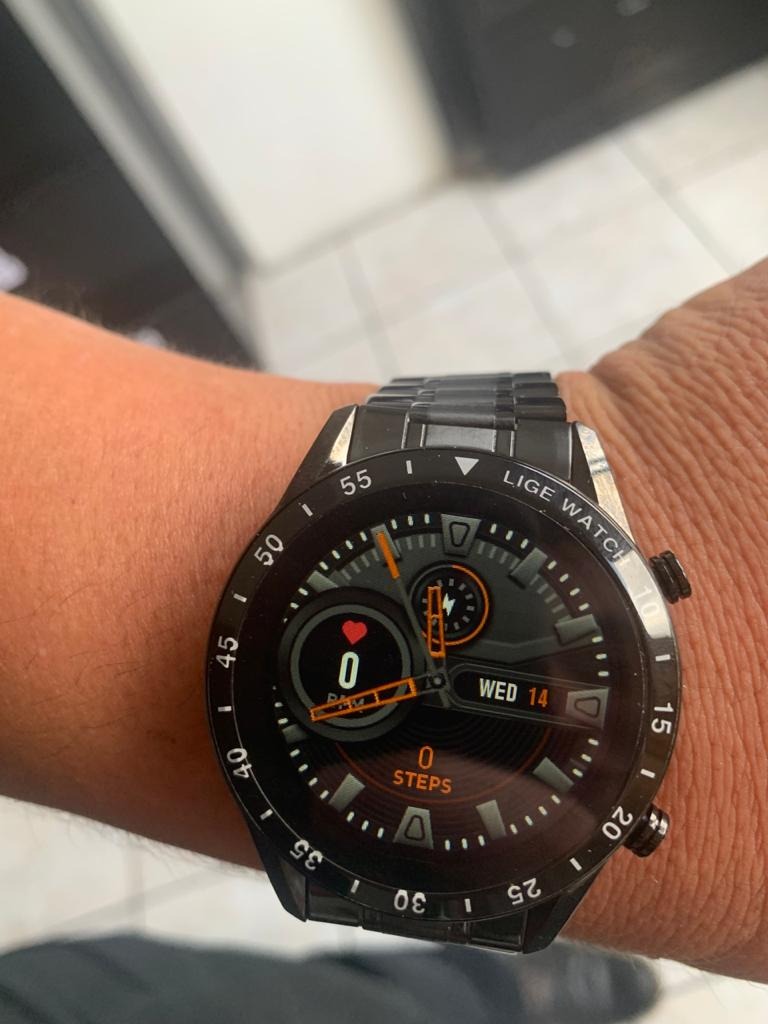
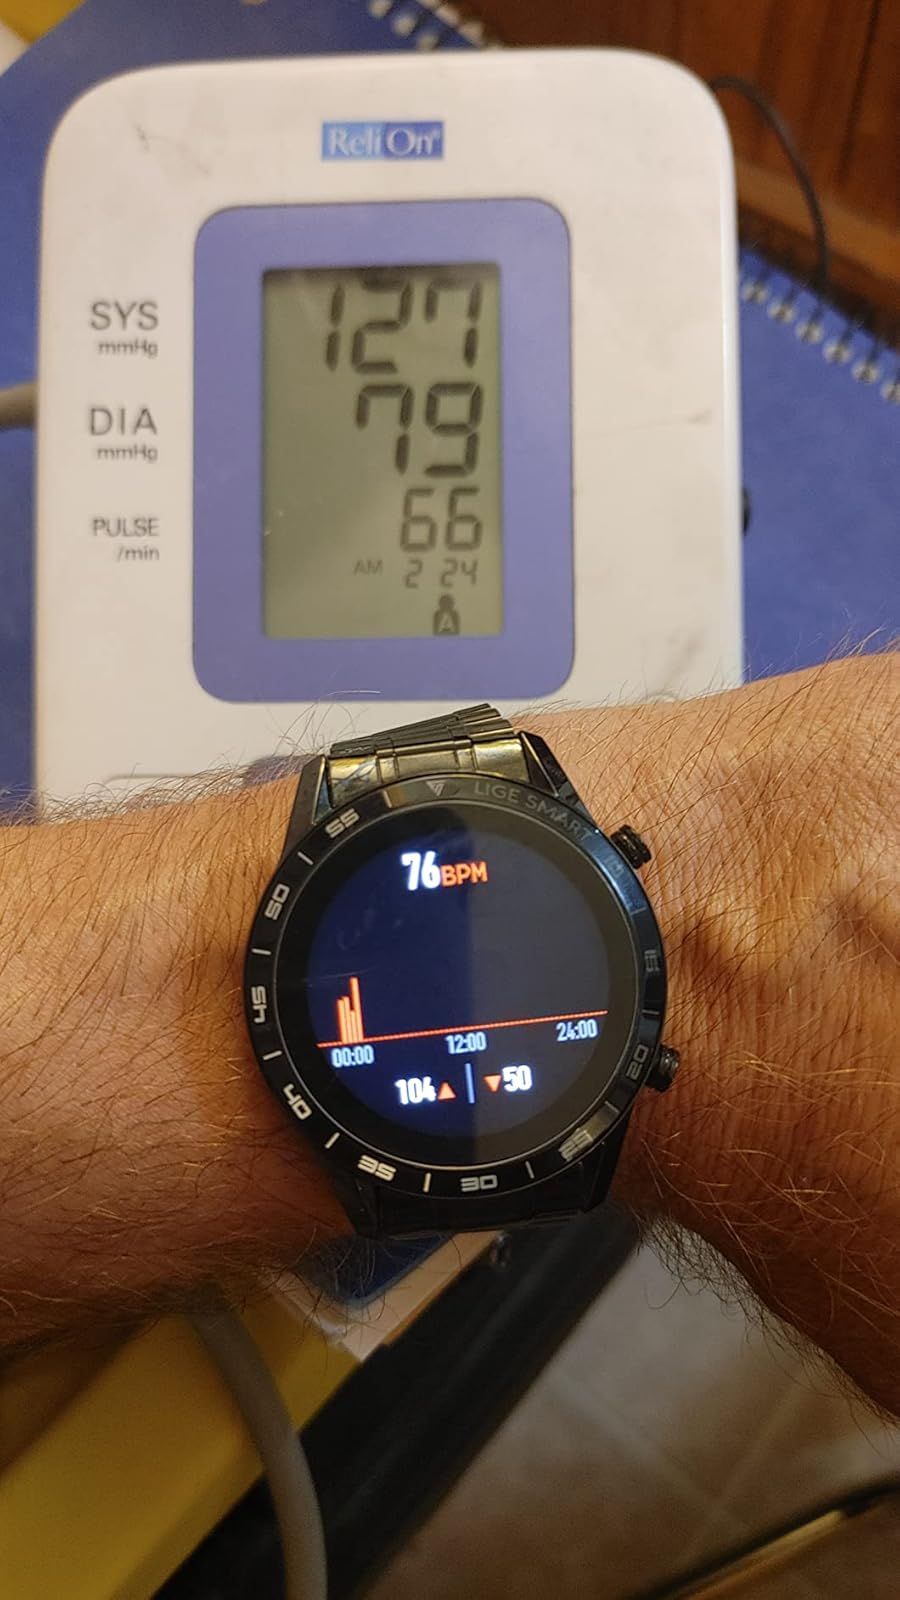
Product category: smartwatch
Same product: yes